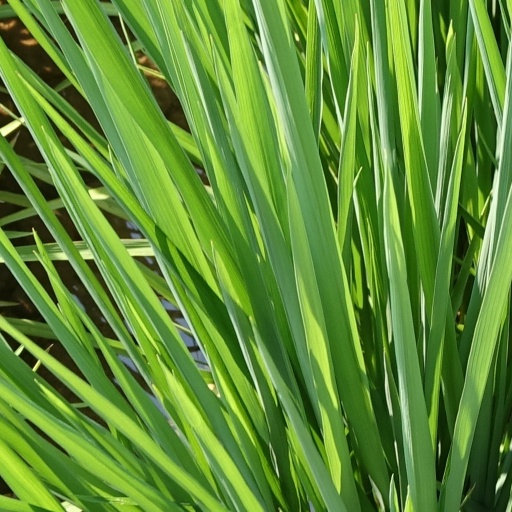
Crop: rice